Australian Western

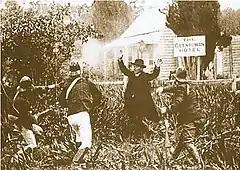
"The Story of the Kelly Gang" (1906), world's first full-length narrative feature film.

Australian Western, also known as meat pie Western or kangaroo Western, is a genre of Western-style films or TV series set in the Australian outback or "the bush". Films about bushrangers (sometimes called bushranger films) are included in this genre. Some films categorised as meat-pie or Australian Westerns also fulfil the criteria for other genres, such as drama, revisionist Western, crime or thriller. A sub-genre of the Australian Western, the Northern, has been coined by the makers of "High Ground" (2020), to describe a film set in the Northern Territory that accurately depicts historical events in a fictionalised form, that has aspects of a thriller.